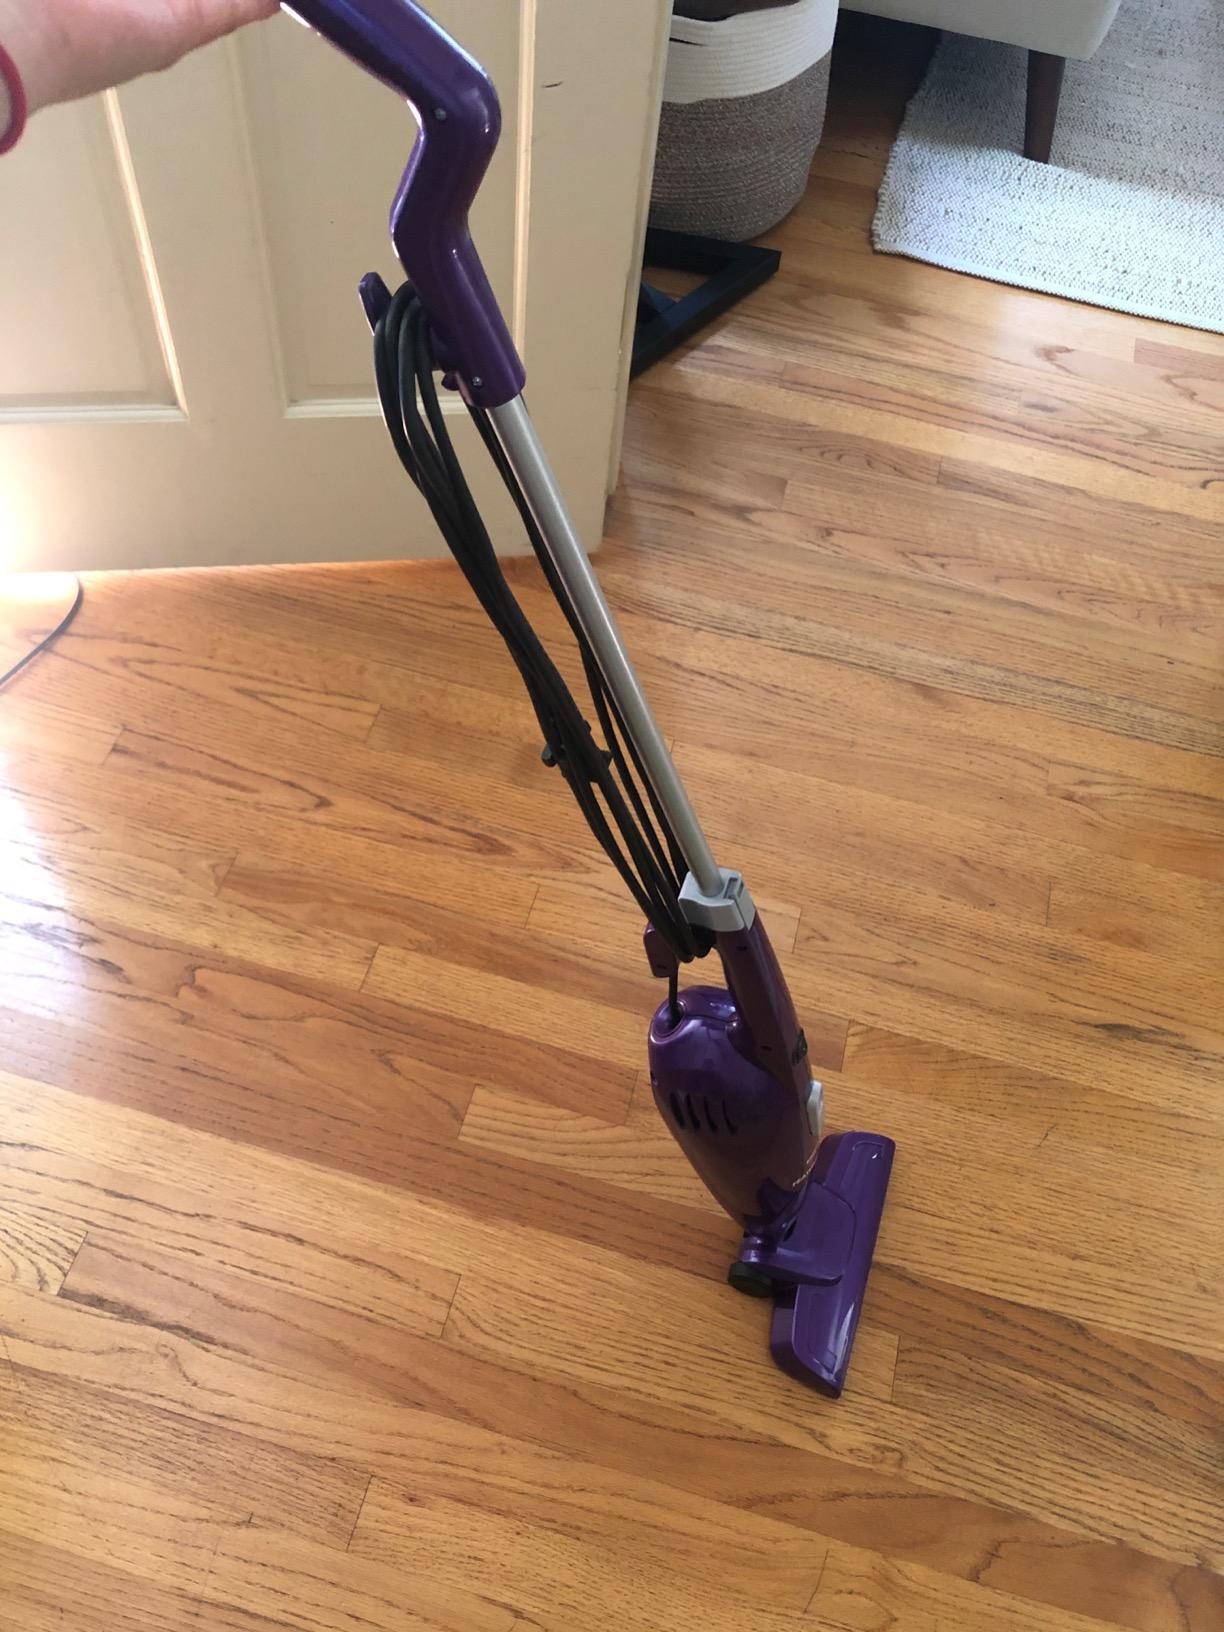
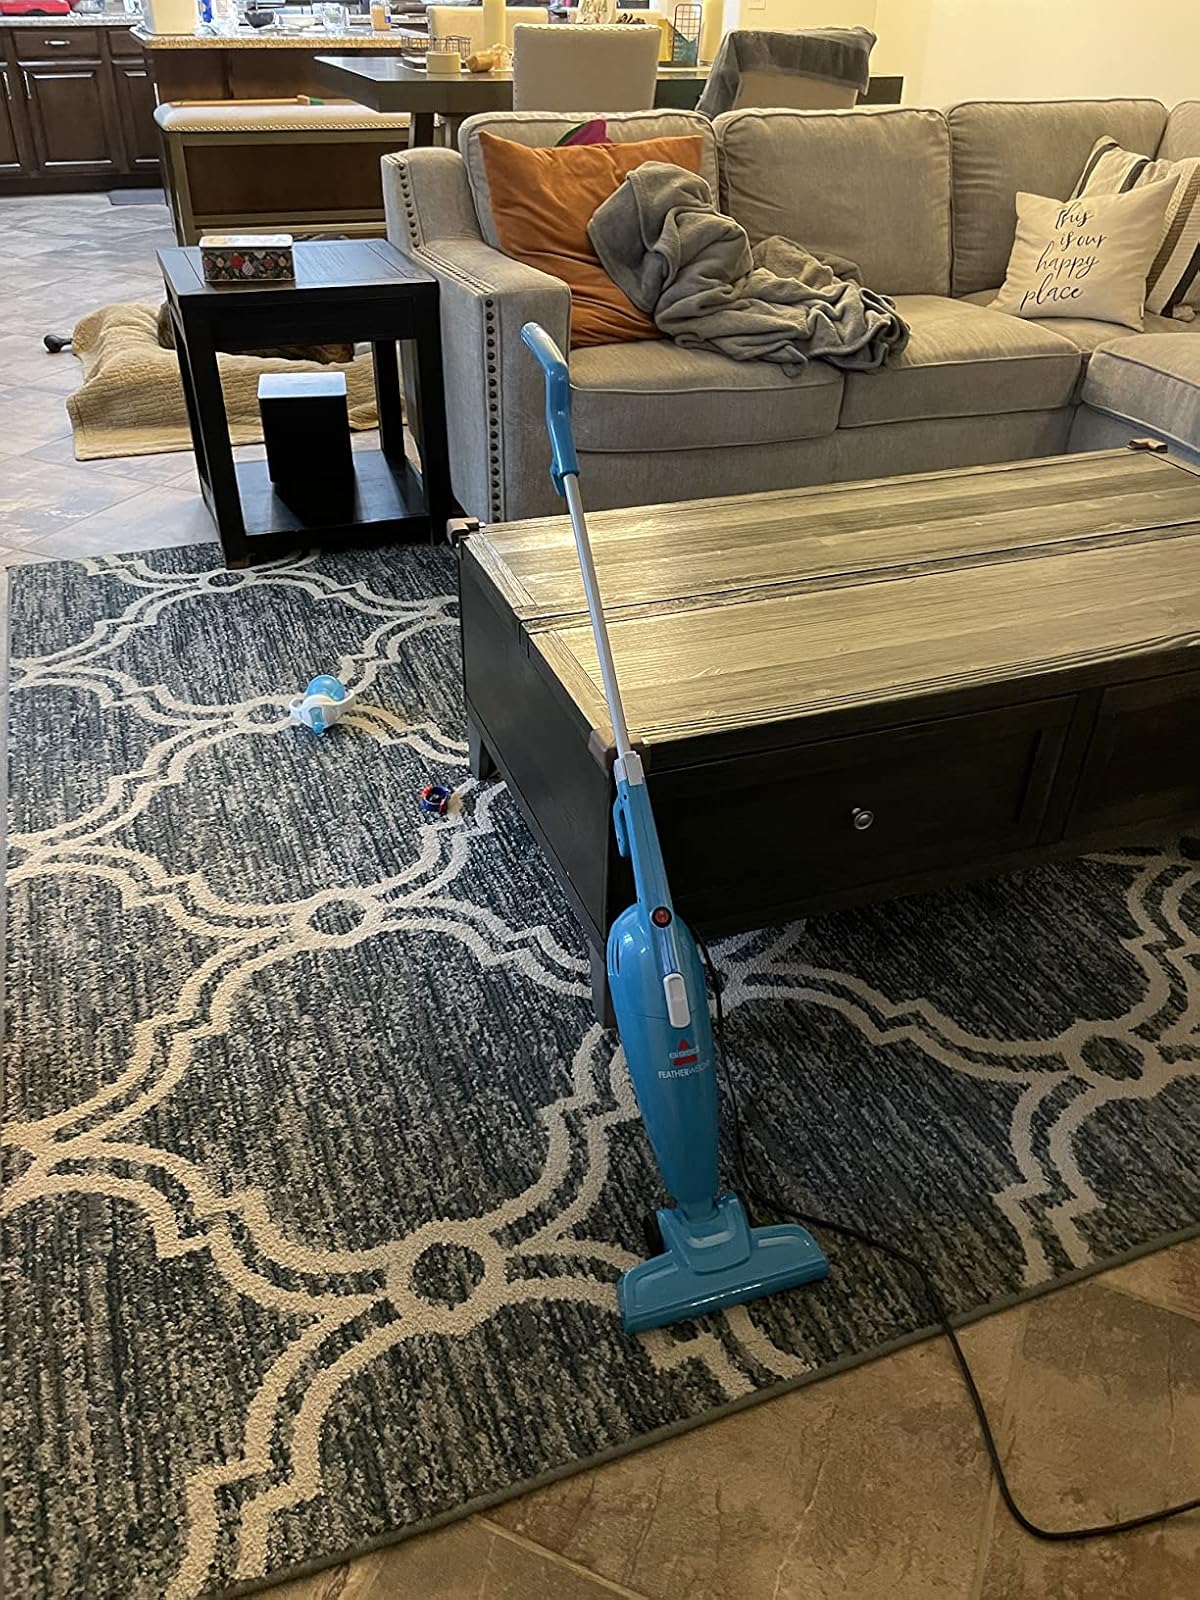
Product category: items_vacuum
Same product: no